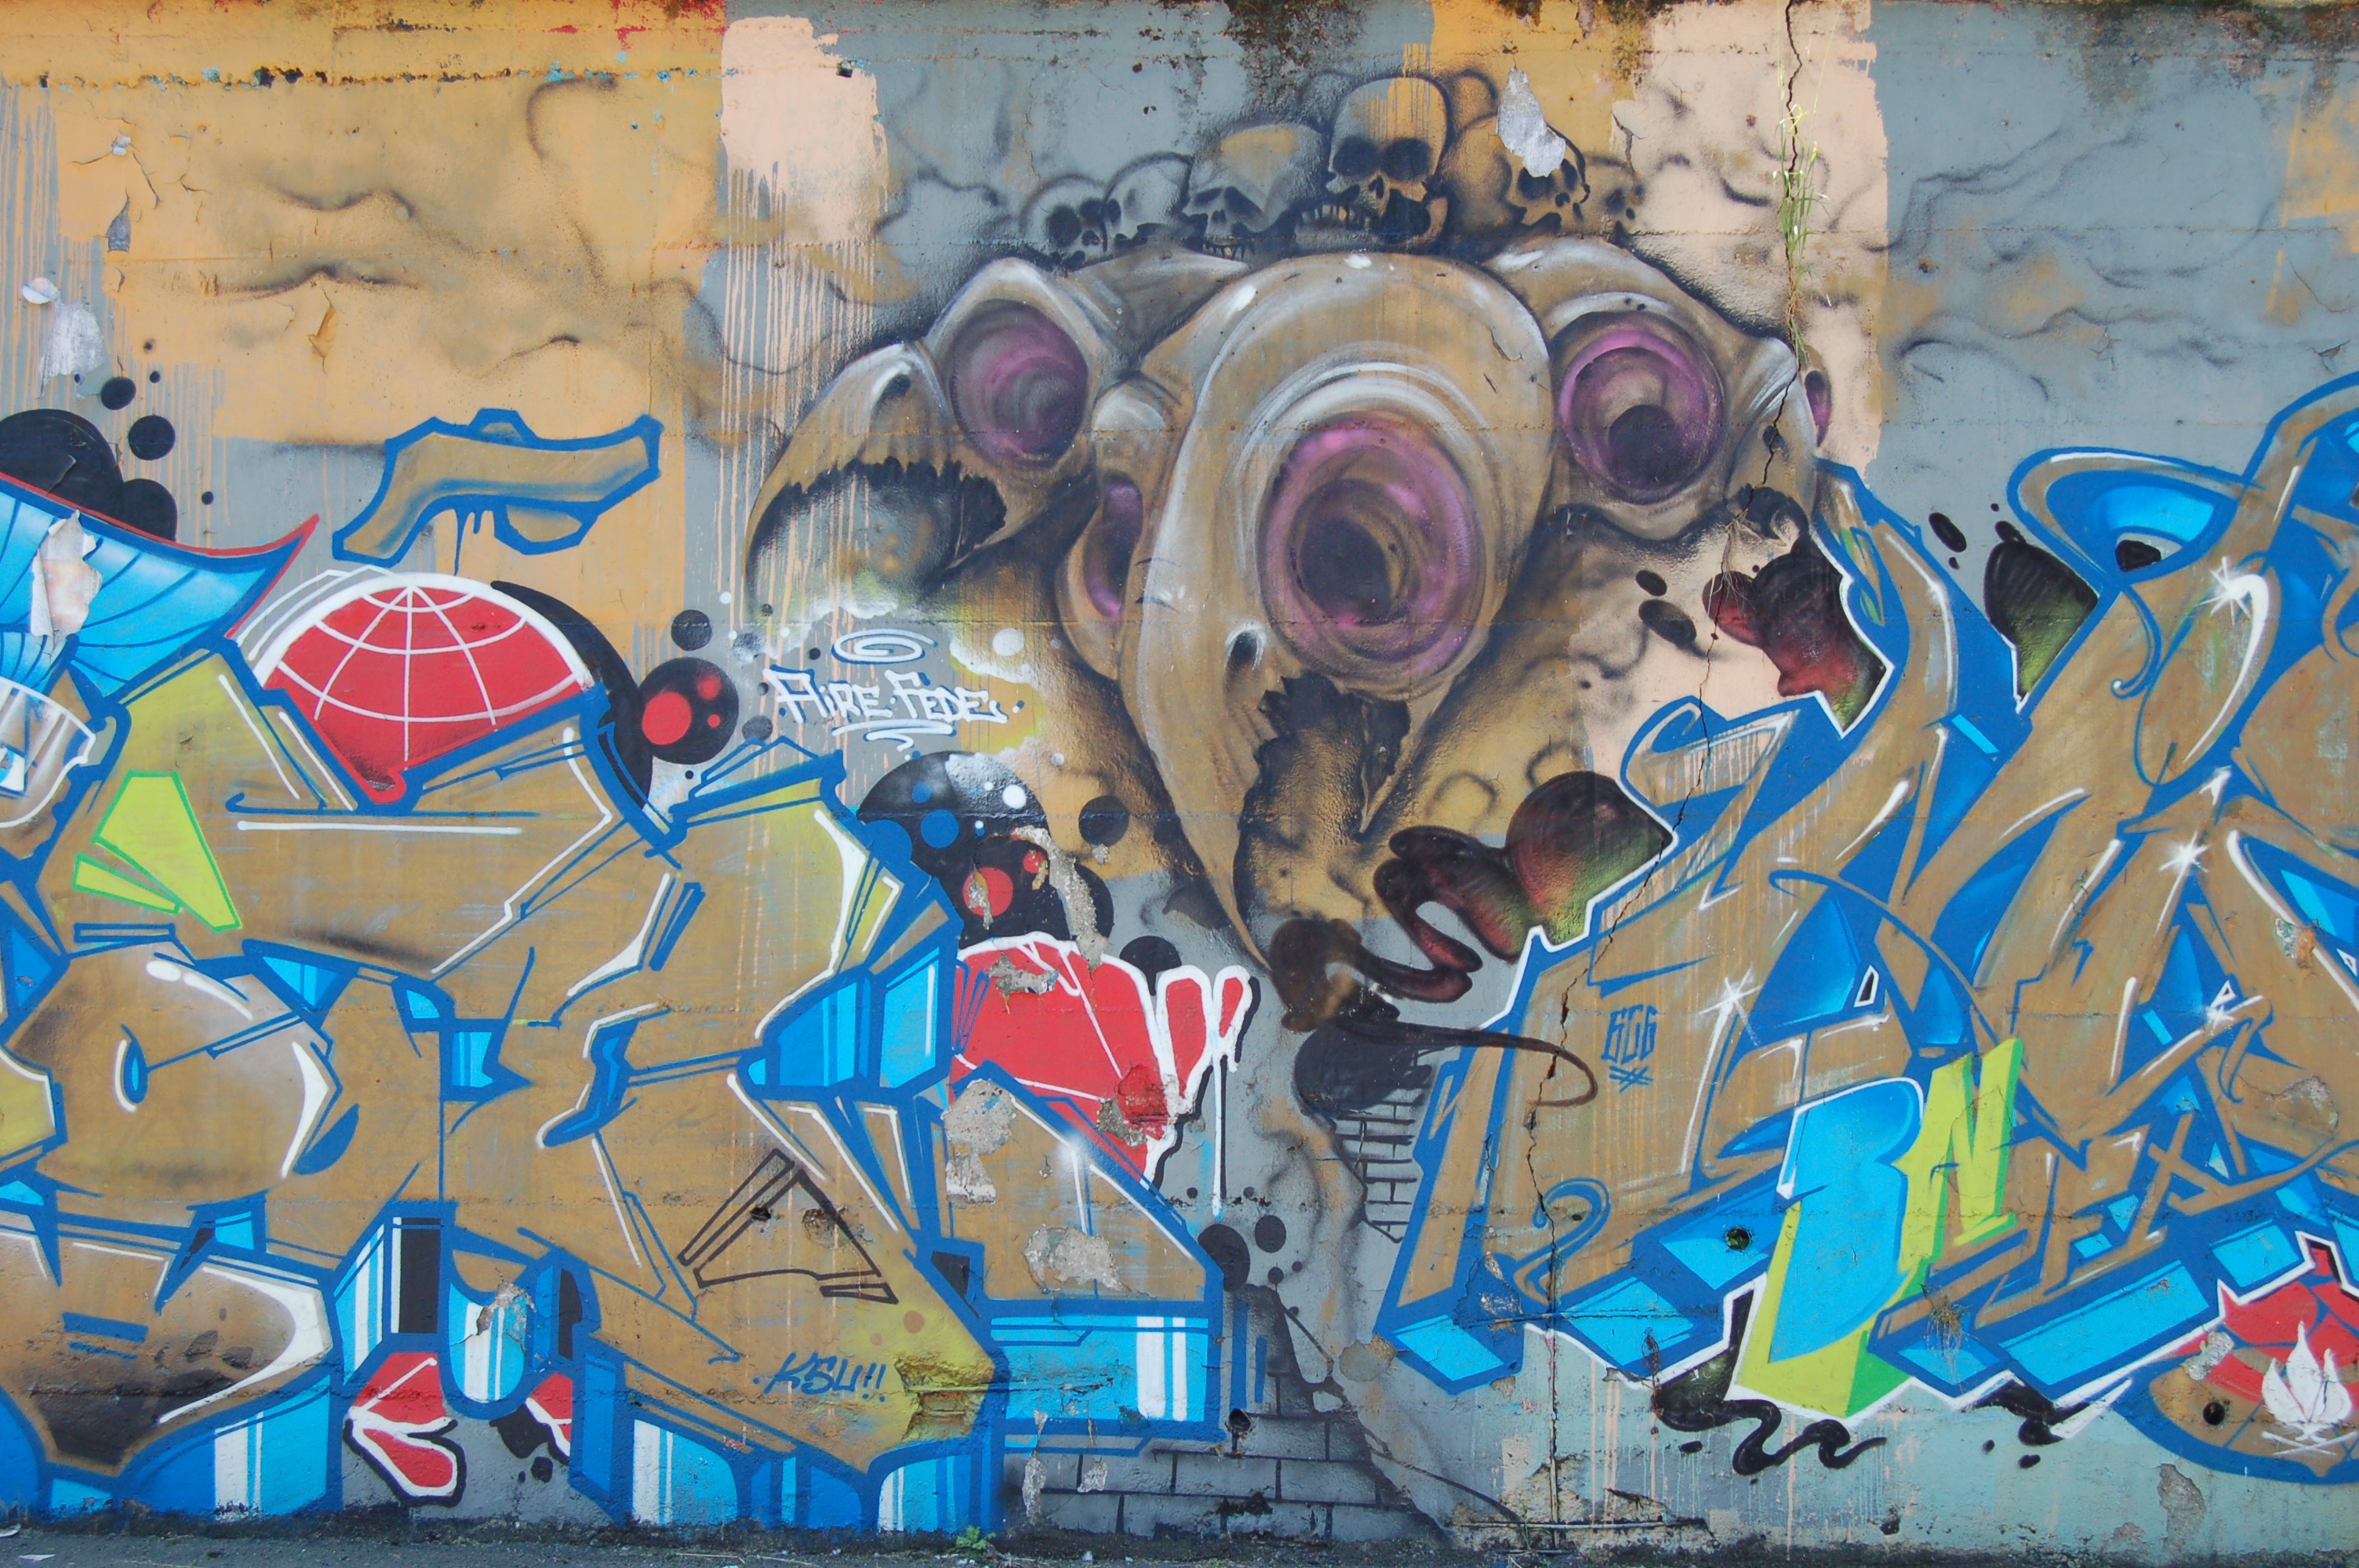
graffiti, street art, art, mural, urban area